Singapore mosque attacks plot

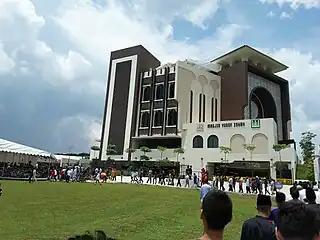
Yusof Ishak Mosque in 2017, one of the mosques that were planned targets

The Singapore mosque attacks plot was a plan by a far-right extremist to commit two Islamophobic terrorist attacks at two Singaporean mosques on 15 March 2021, the 2-year anniversary of the Christchurch mosque shootings. The plot was uncovered in late November 2020 by the Internal Security Department, who arrested a 16-year-old Indian Singaporean Protestant youth under the Internal Security Act (ISA).